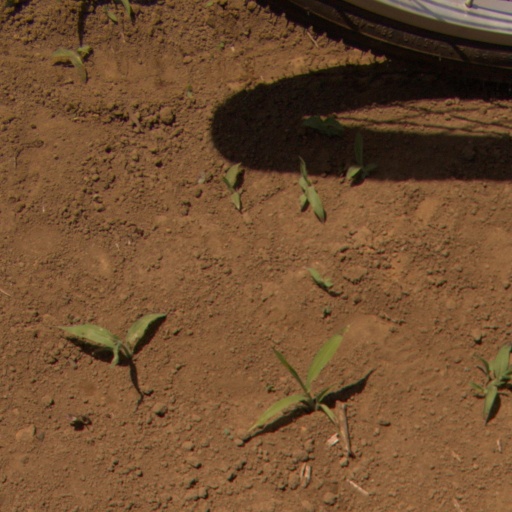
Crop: Jerusalem artichoke